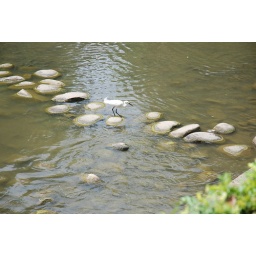
This bird was hunting fish in the waterway nearby.